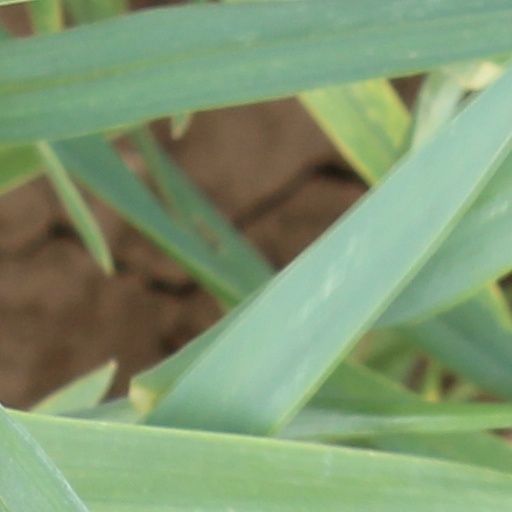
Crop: wheat